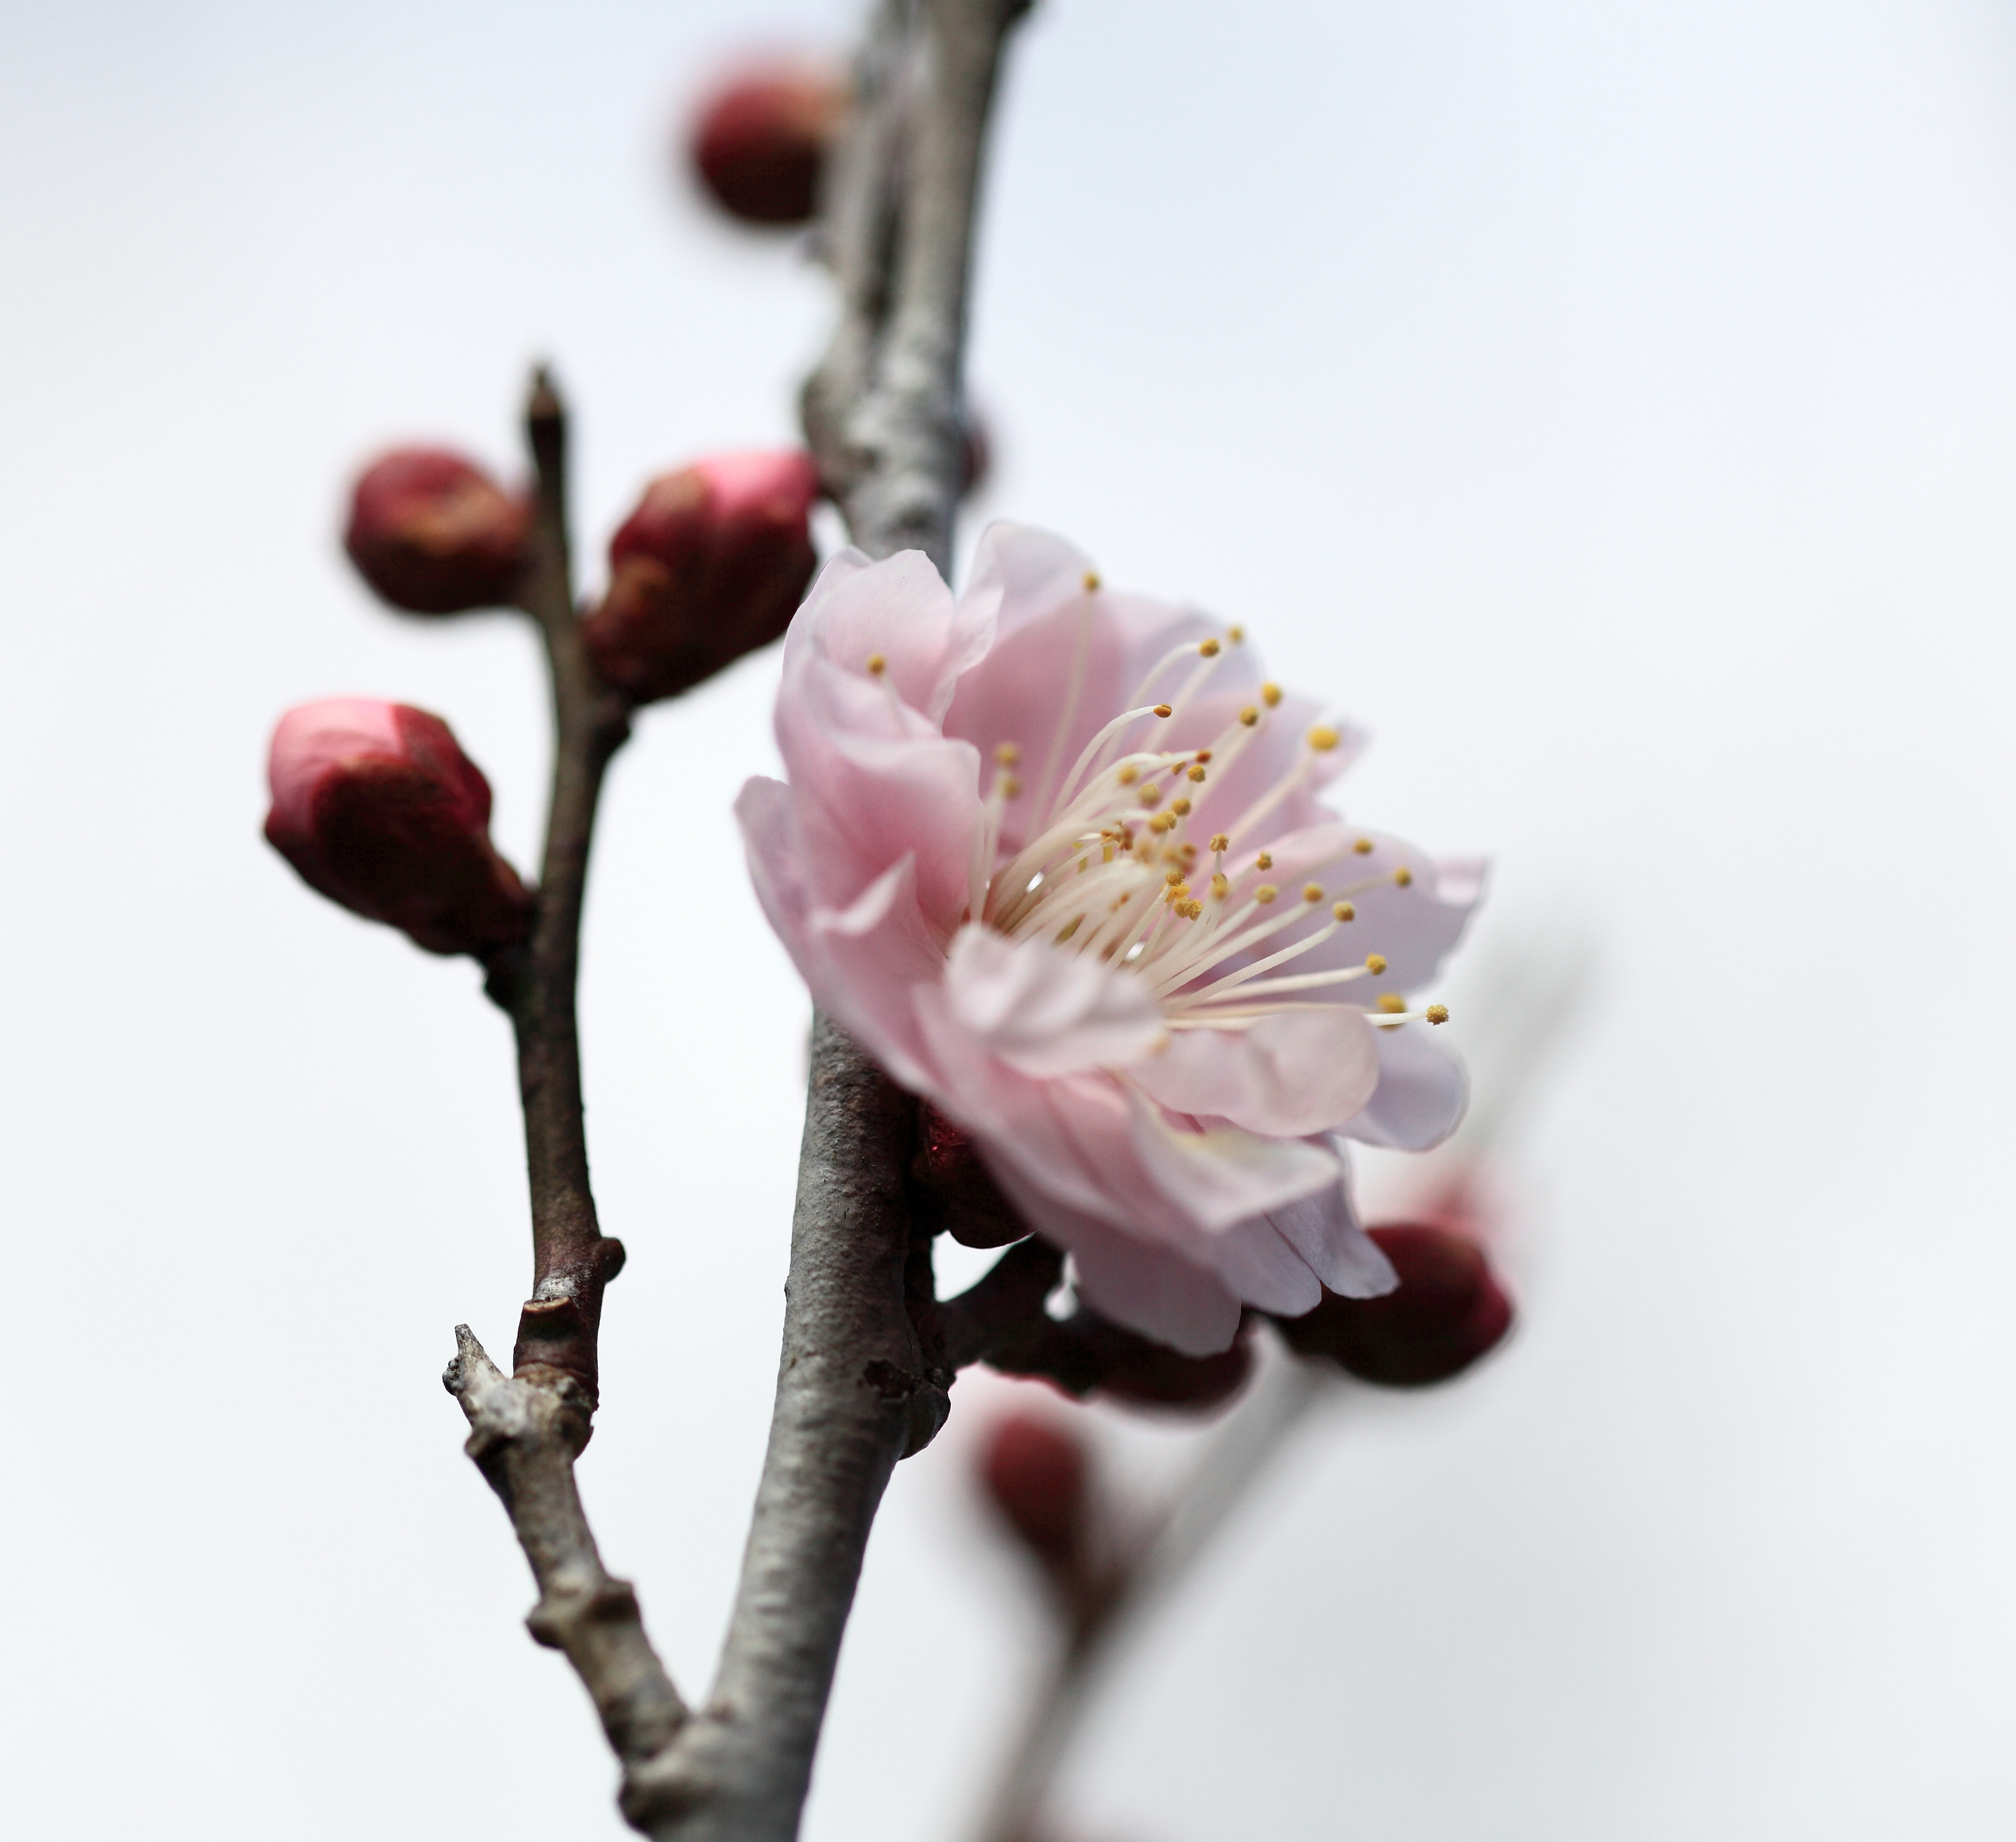
branch, blossom, plant, photography, flower, petal, spring, high, produce, pink, flora, cherry blossom, twig, close up, 5d, hires, markii, prunus, hi, res, resolution, mume, ume, macro photography, flowering plant, land plant